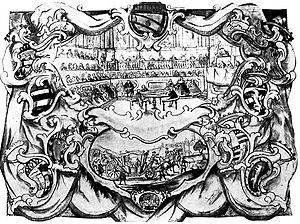
Miniature représentant une anatomie publique dans le théâtre anatomique de Bologne.
Pour l'histoire de l'anatomie, un théâtre anatomique est un édifice spécialisé où l'on procédait à des dissections anatomiques en public durant les Temps modernes et au début de l'Époque contemporaine en Occident.